Answer in natural language. Considering the relative positions, is twotiered metal cart (marked B) to the left or right of Laptop (marked C)? Choose between the following options: left or right
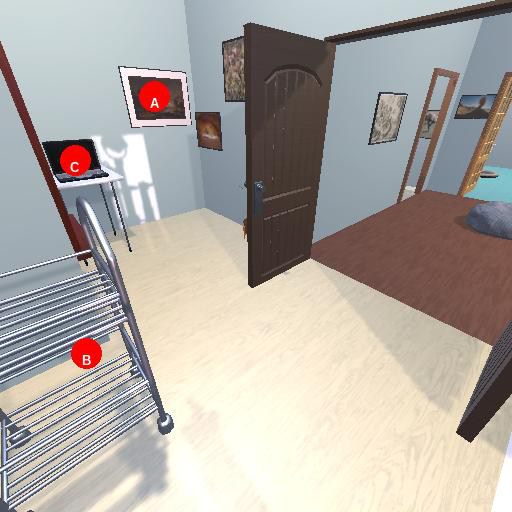
<answer>right</answer>